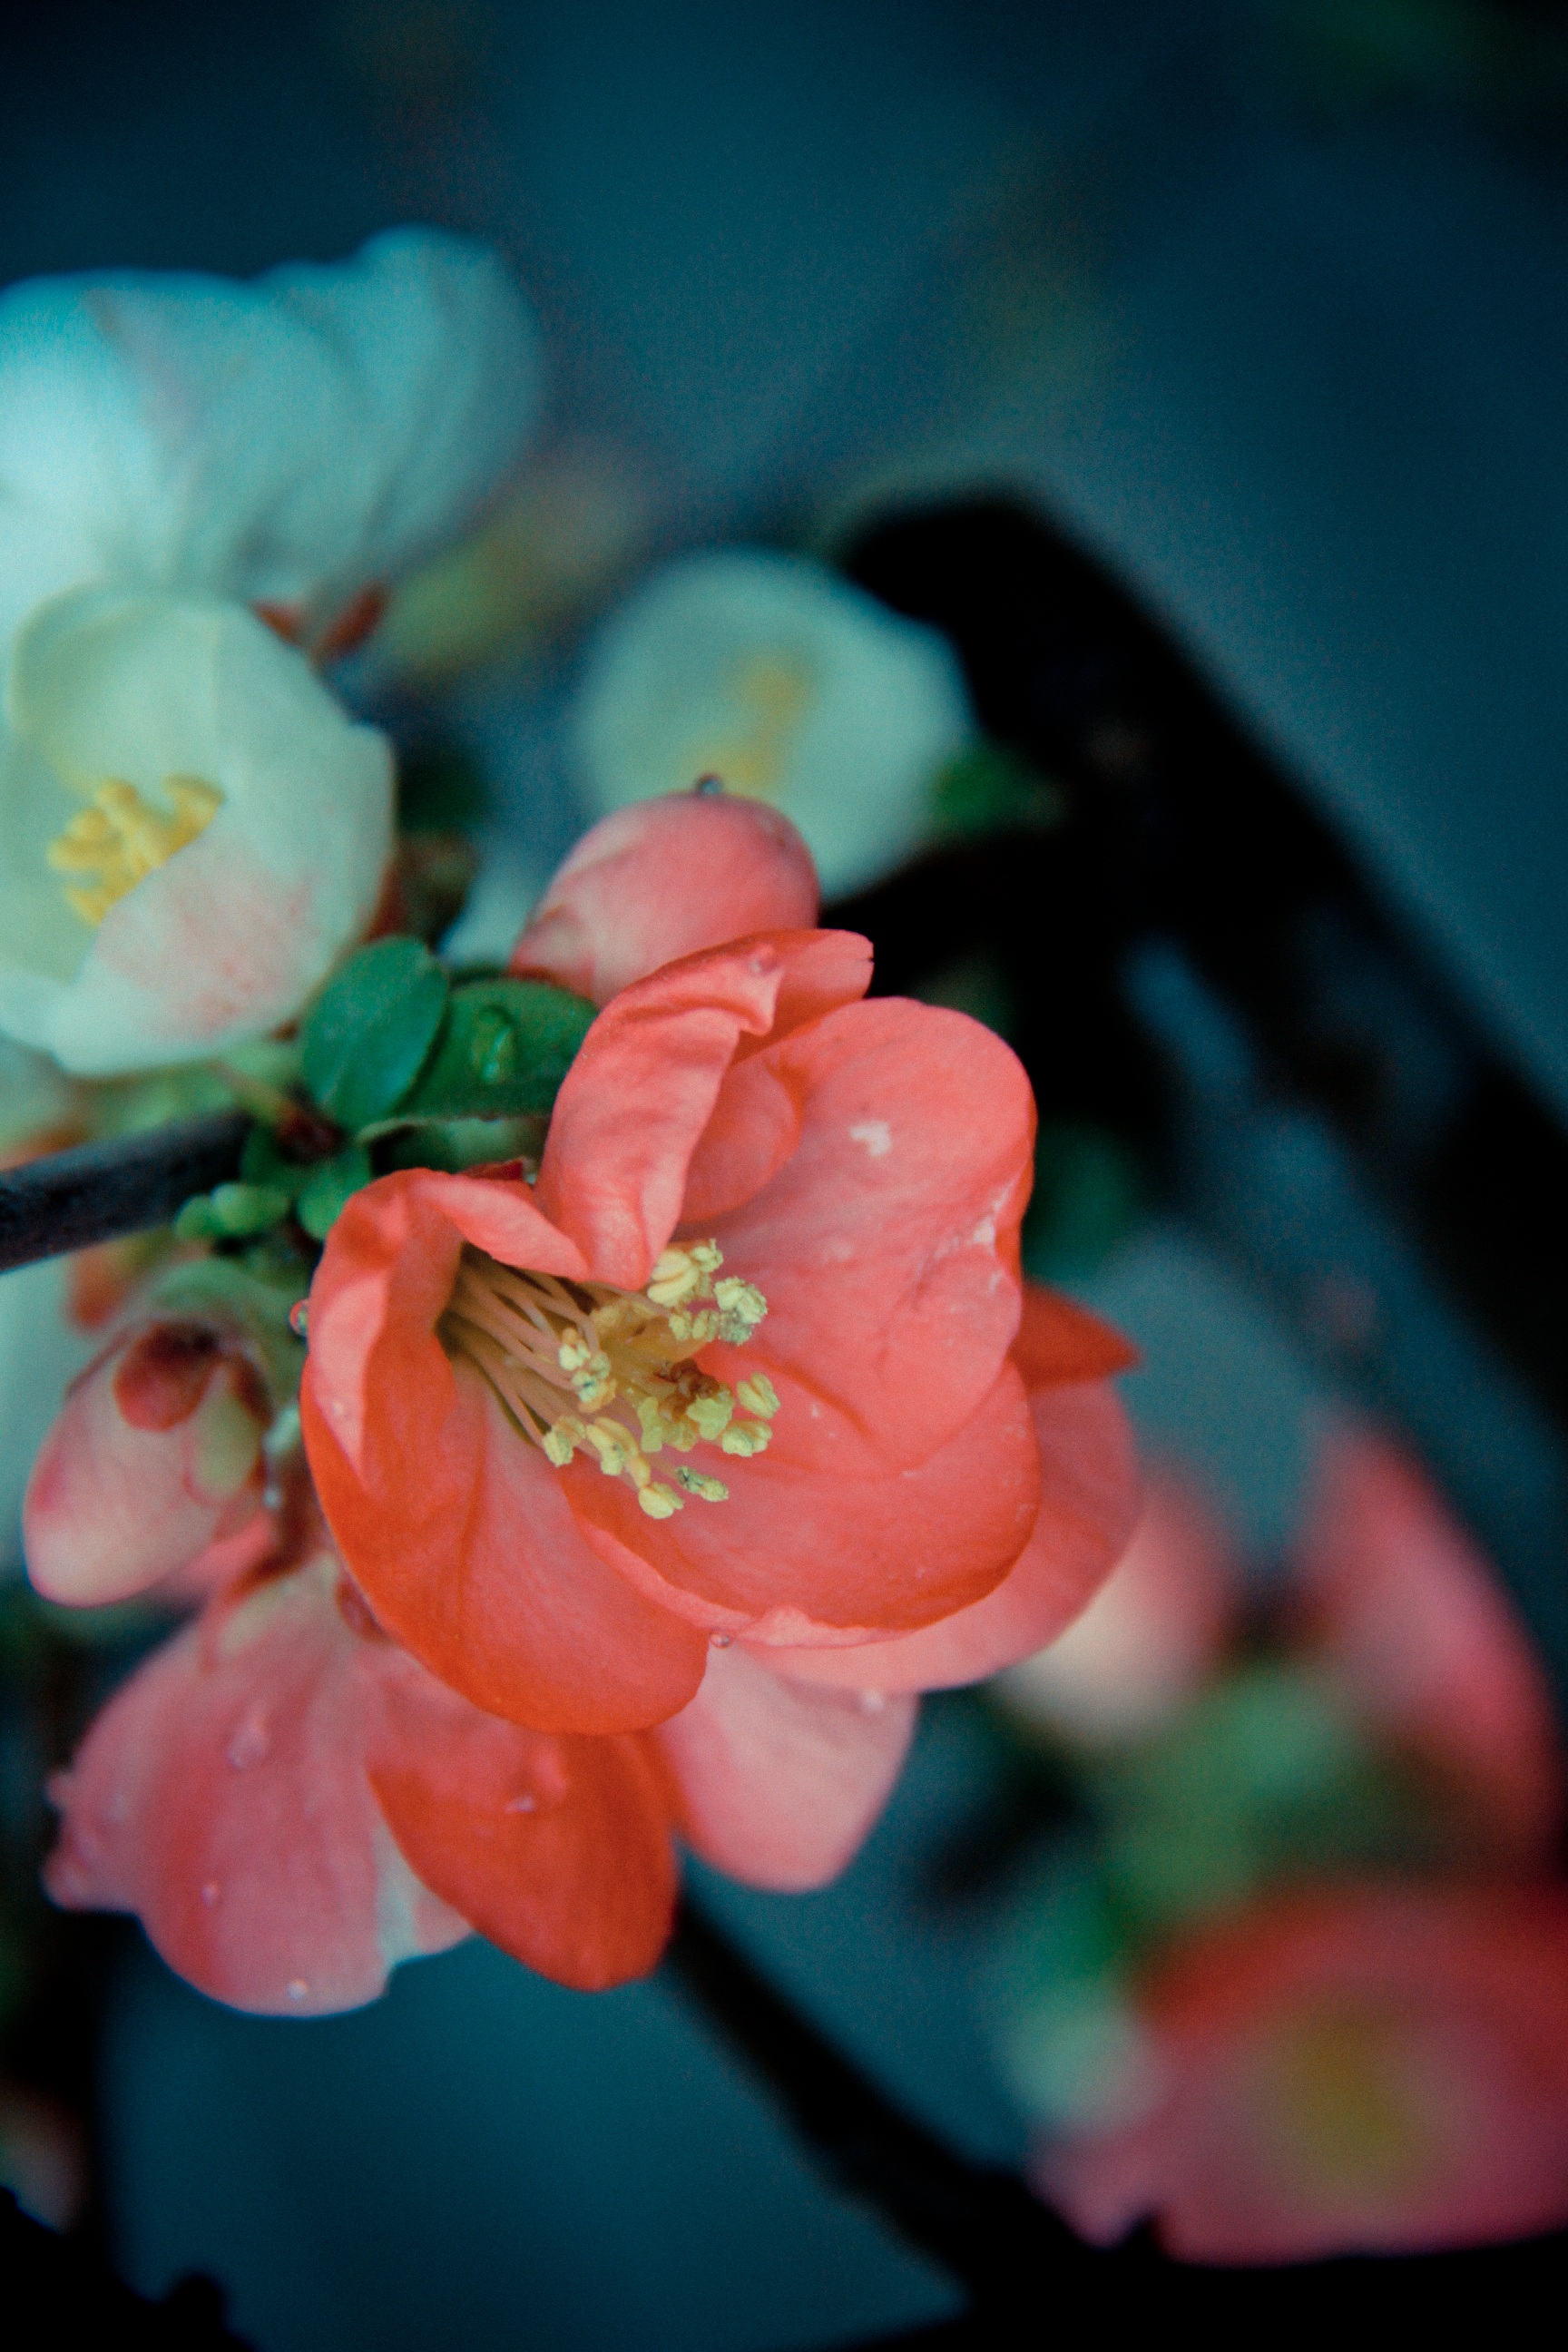
blossom, plant, white, photography, leaf, flower, petal, rose, spring, red, color, pink, flora, close up, pretty, bud, macro photography, flowering plant, rose family, land plant